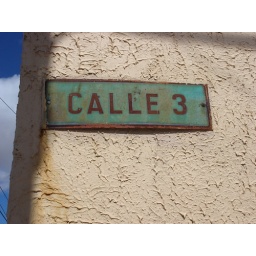
Lots of old street signs in Aqua Prieta.